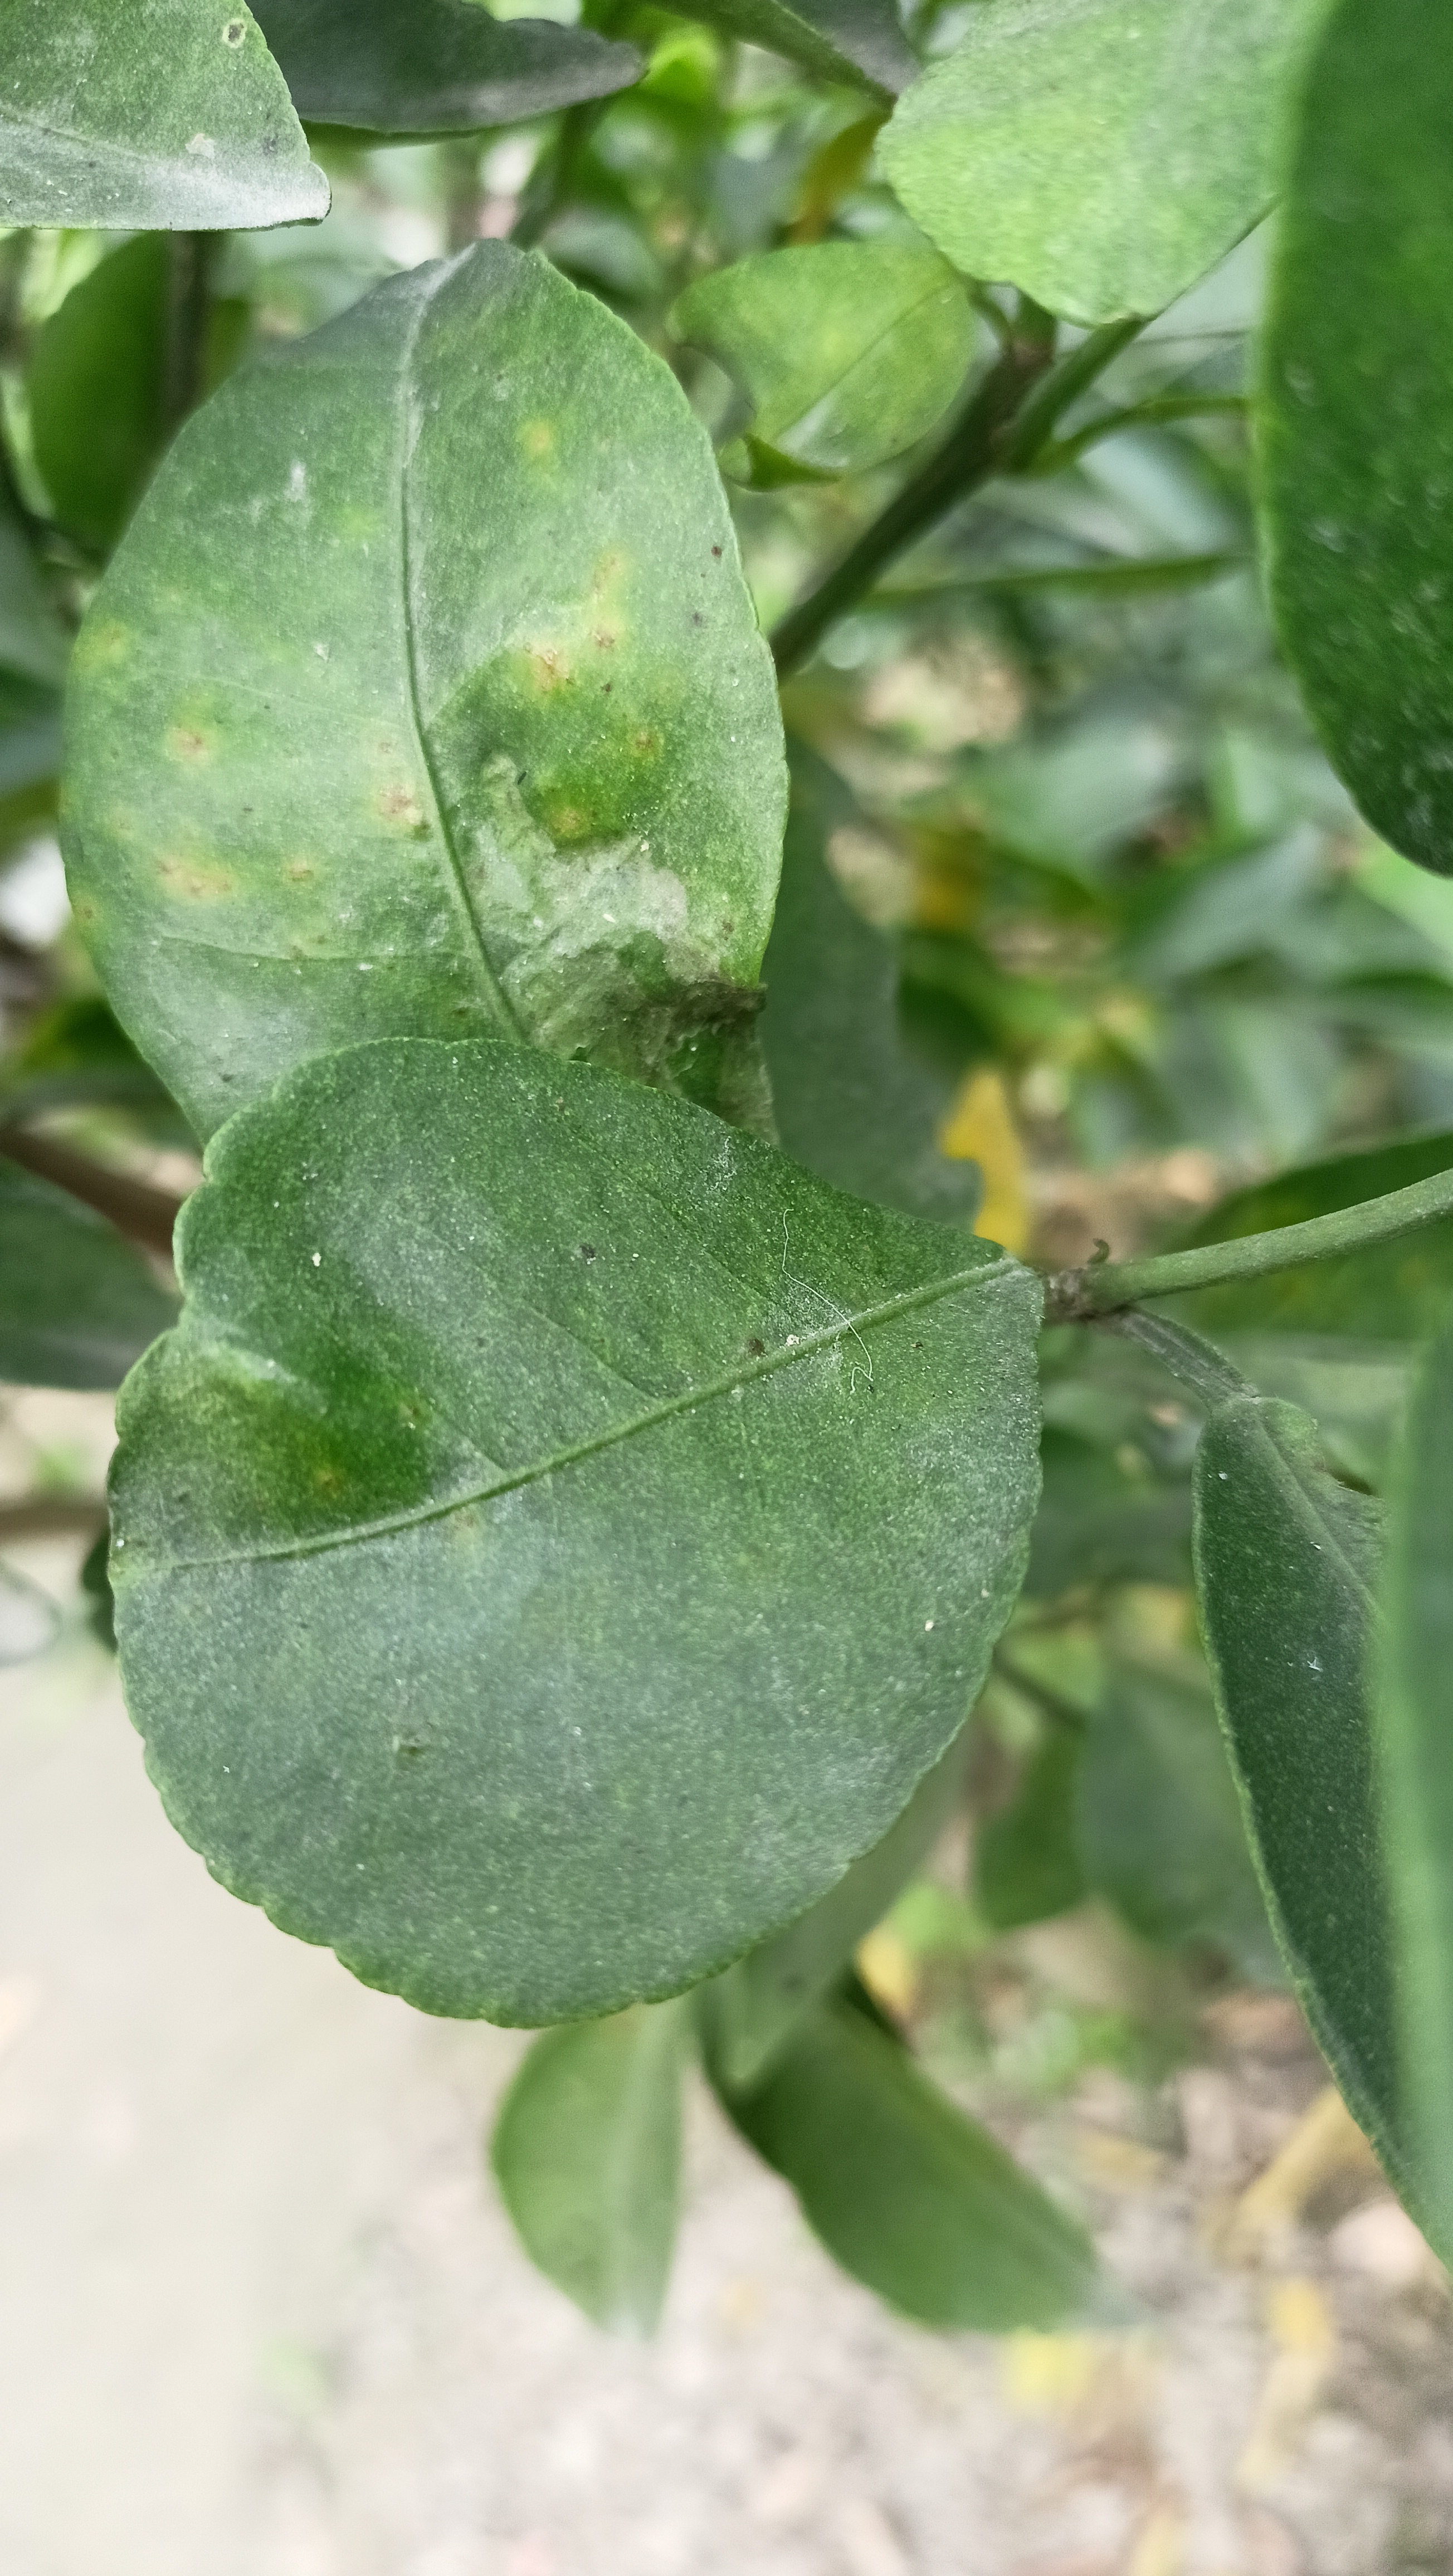
Mandarin leaf variety: China Mishti